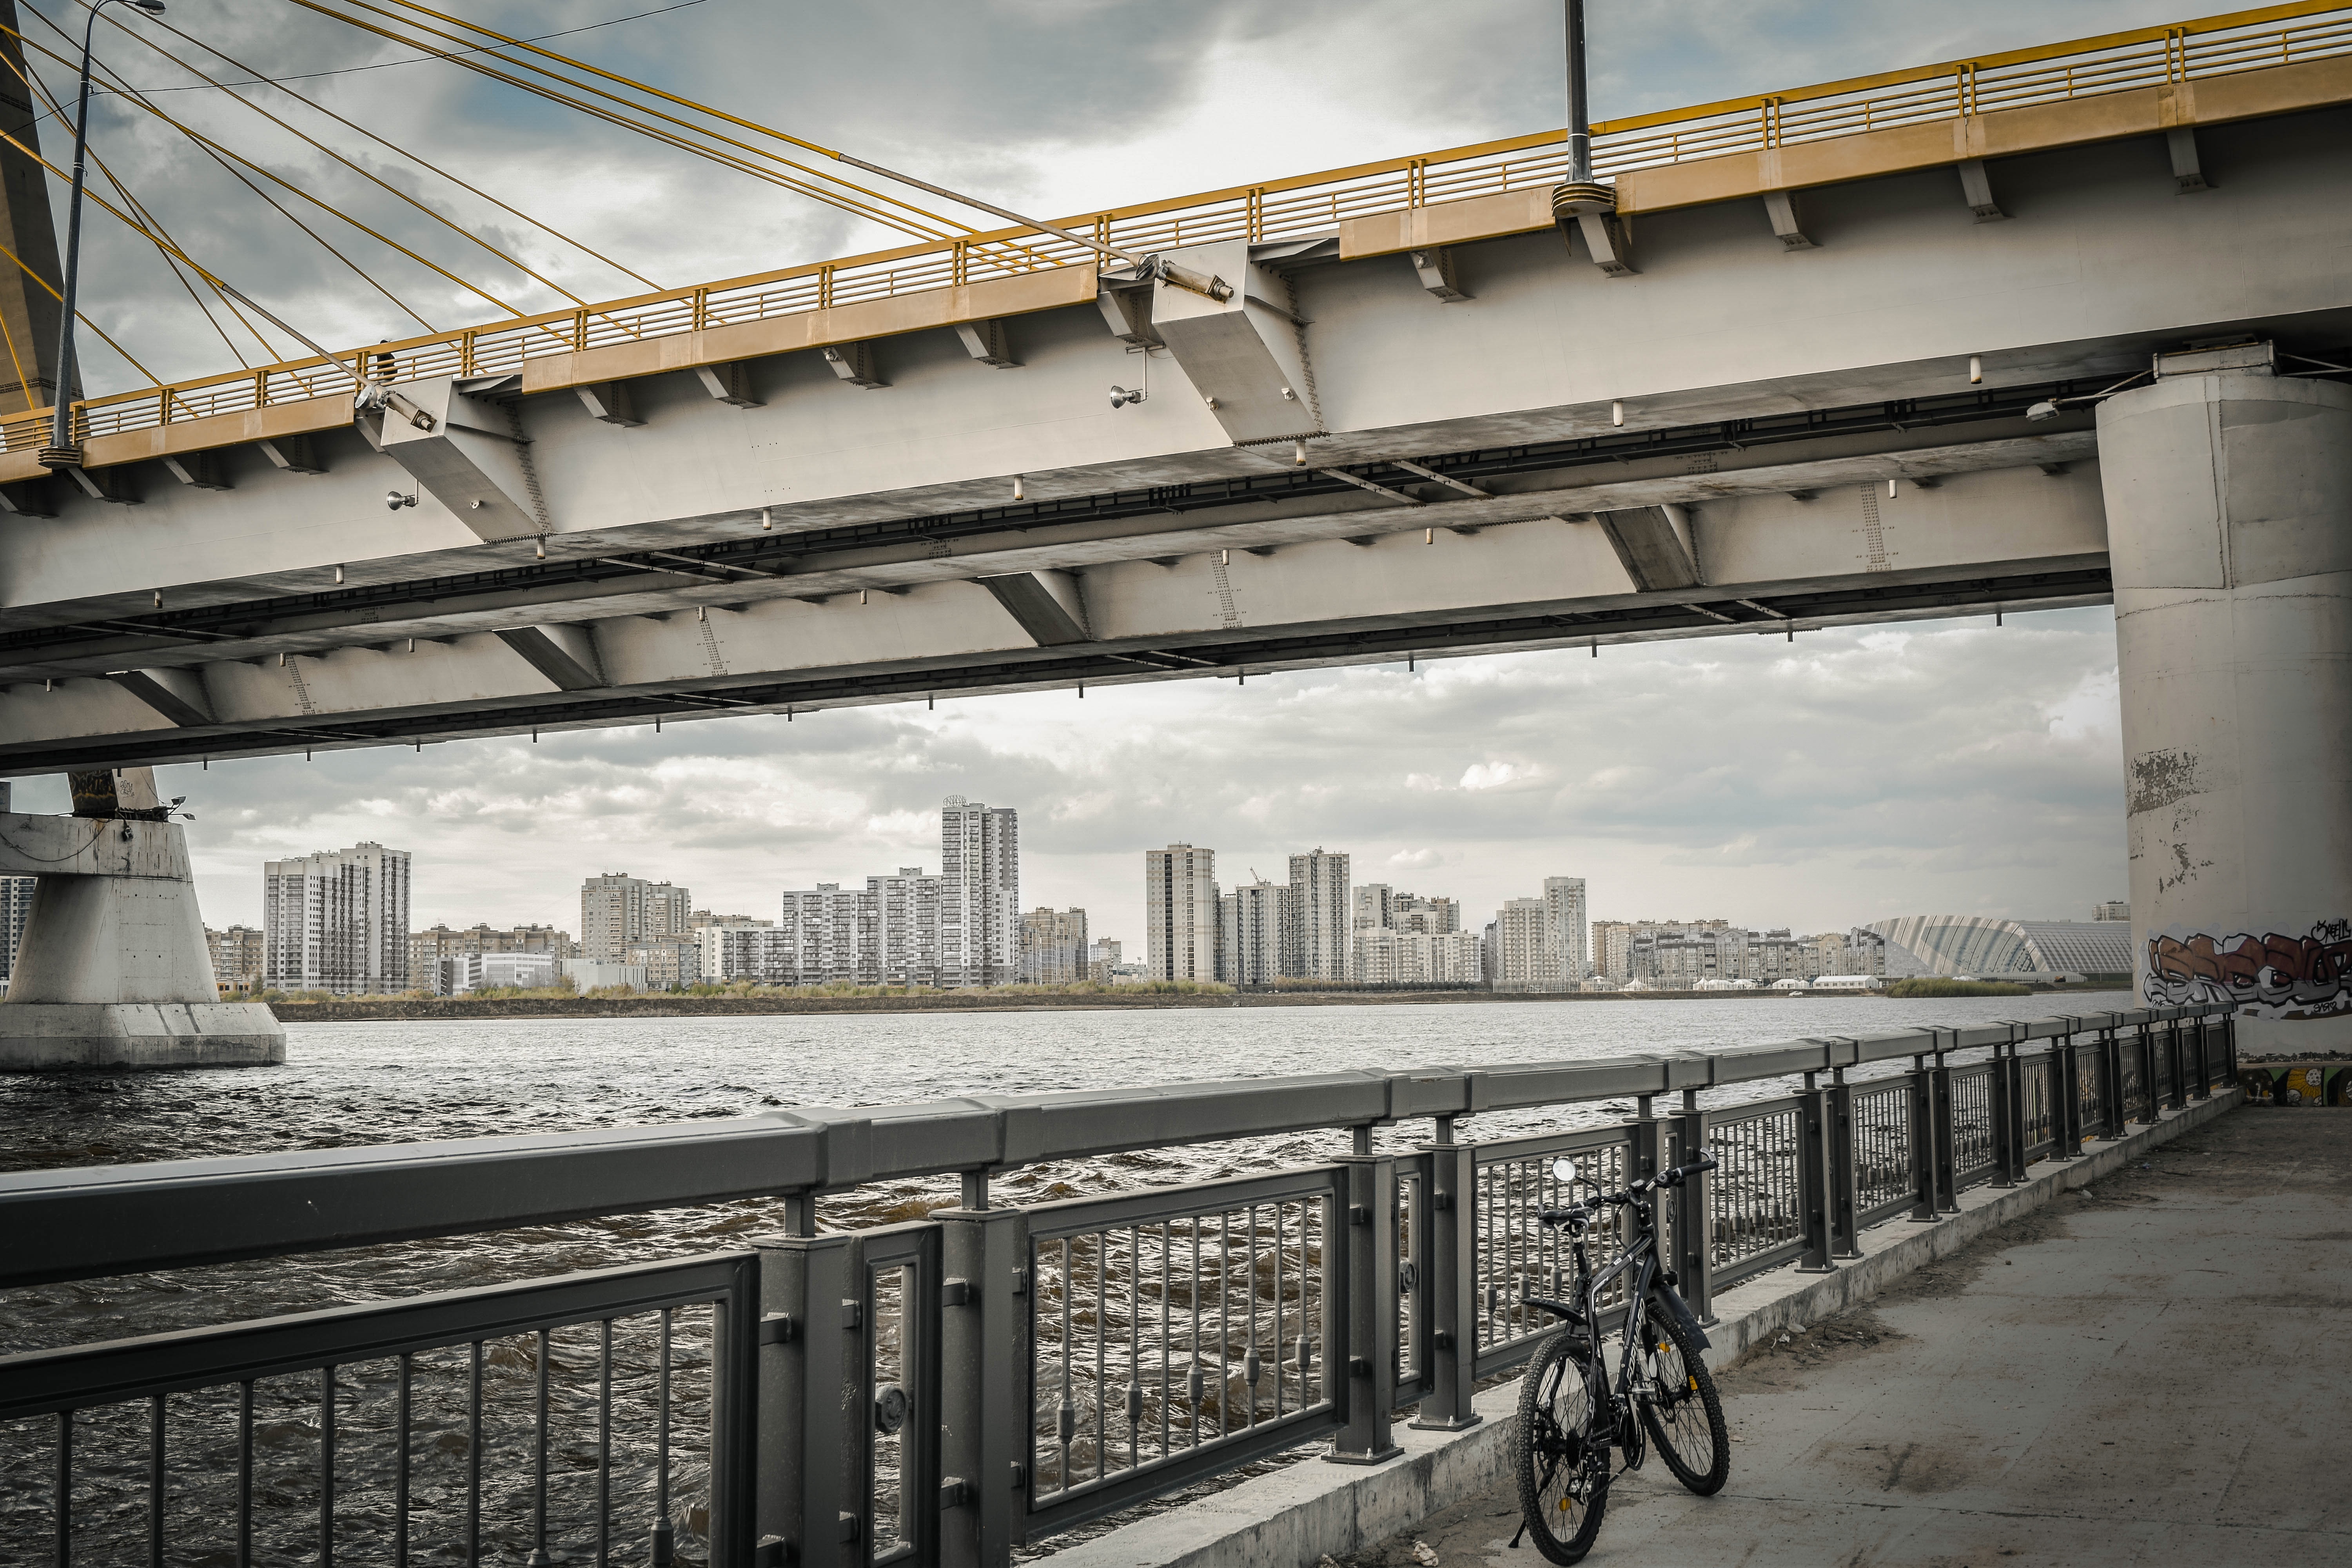
architecture, bridge, overpass, subway, transport, stadium, public transport, urban area